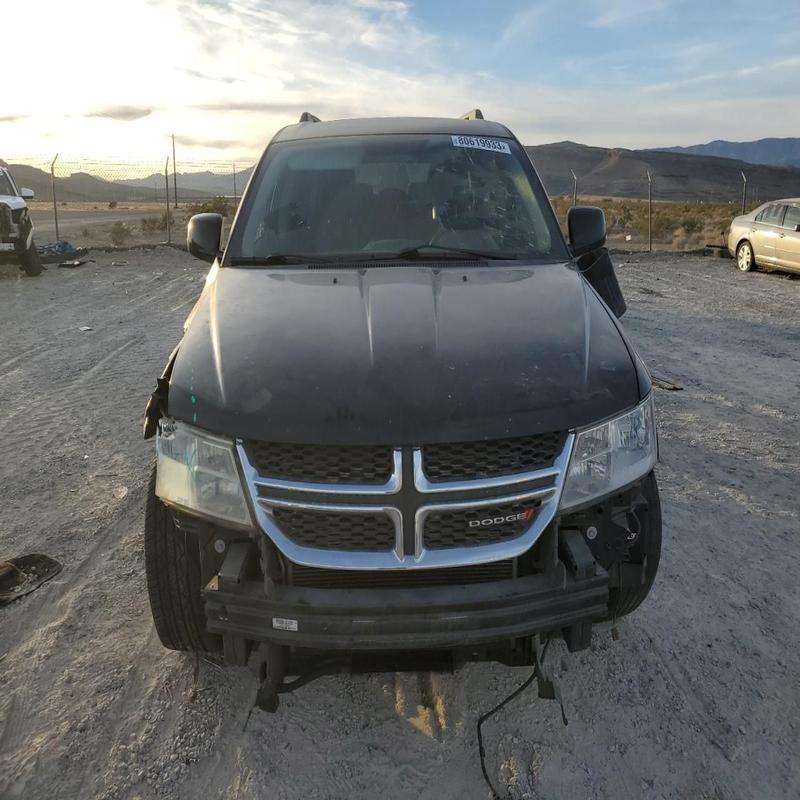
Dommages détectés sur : pare-choc avant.
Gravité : majeur